Layerthorpe

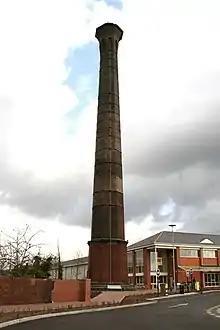
Octagonal brick chimney from the refuse destructor

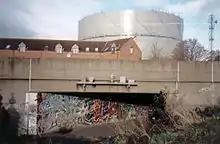
Layerthorpe gas holder (now demolished)

After William the Conqueror created a dam in the River Foss in 1069 to create a moat around York Castle, the river flooded in the Layerthorpe area, forming a large lake that would become known as the "King's Pool" (or "King's Fishpool"). The King's Pool became an integral part of the city's defences during the Middle Ages – this explains the absence of defensive wall in the area today – and was well known for its abundance of fish.